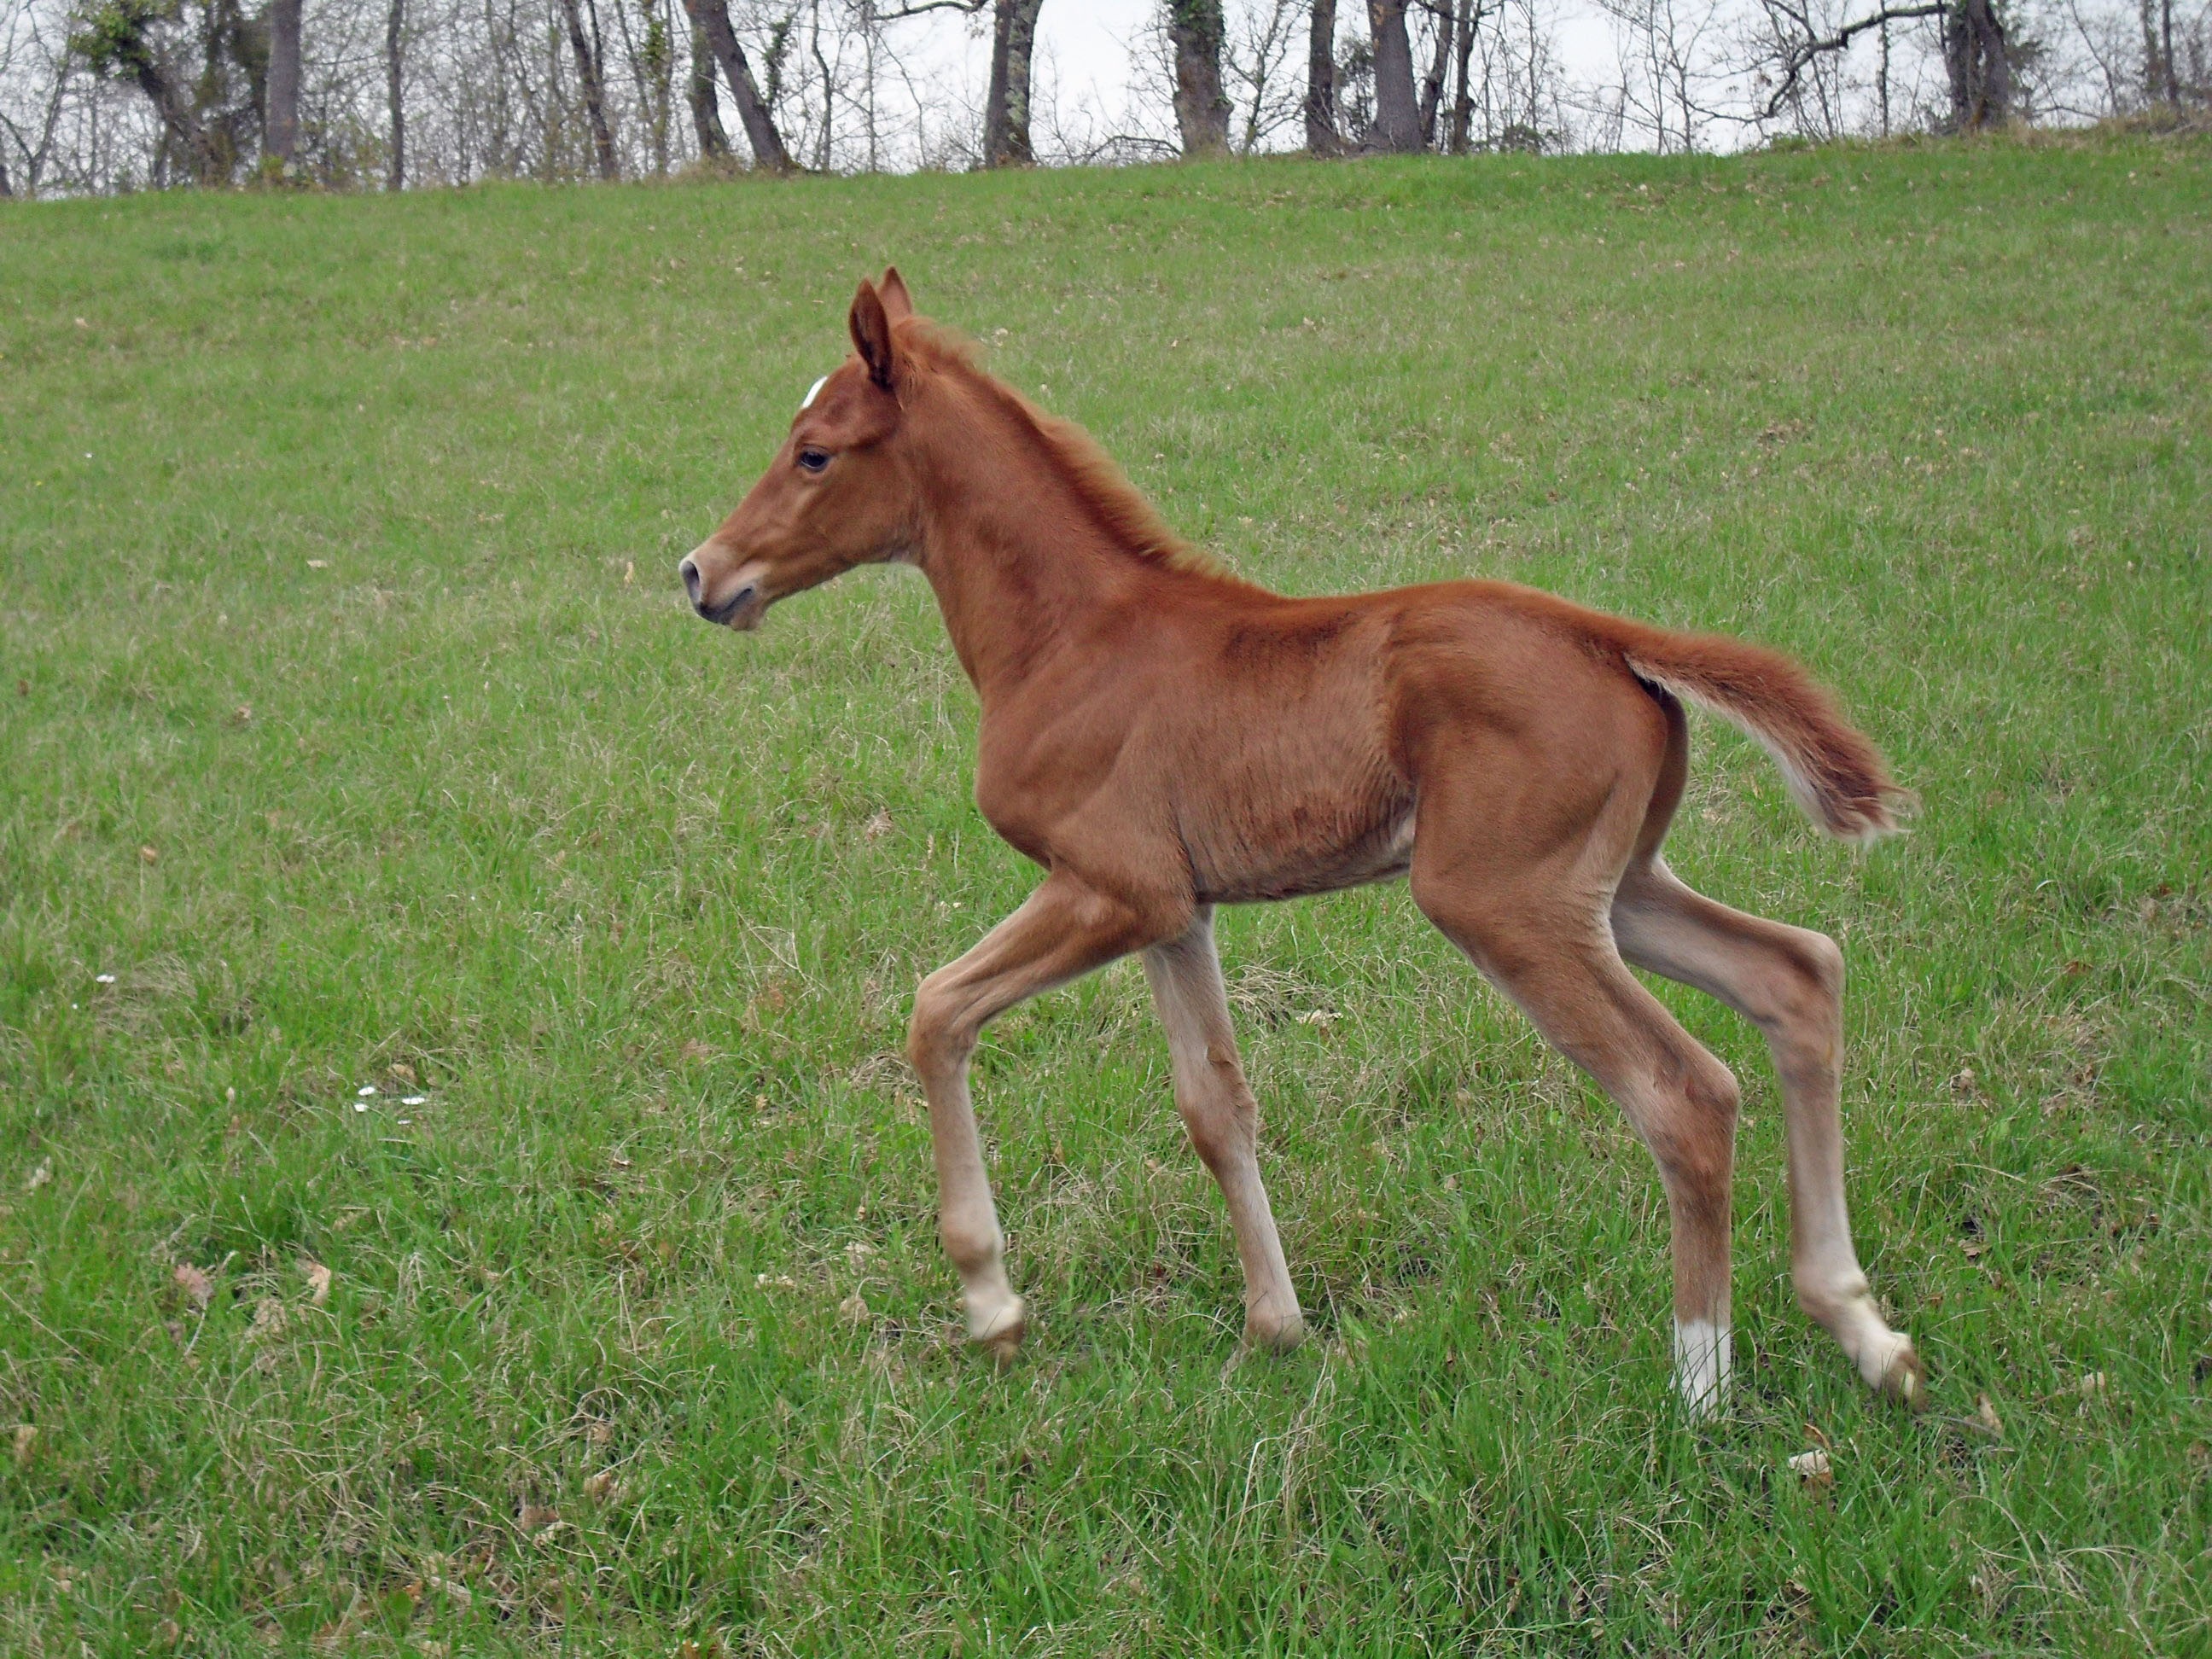
prairie, pasture, horse, mammal, stallion, mane, equine, vertebrate, mare, pure arab blood, horse breeding, pre, foal, colt, pack animal, horse like mammal, mustang horse